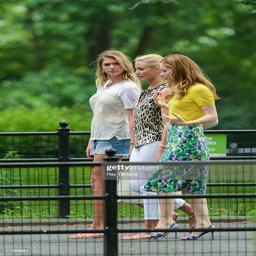
film a scene at the movie set .